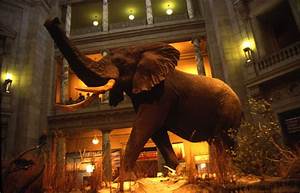
Label: elephant